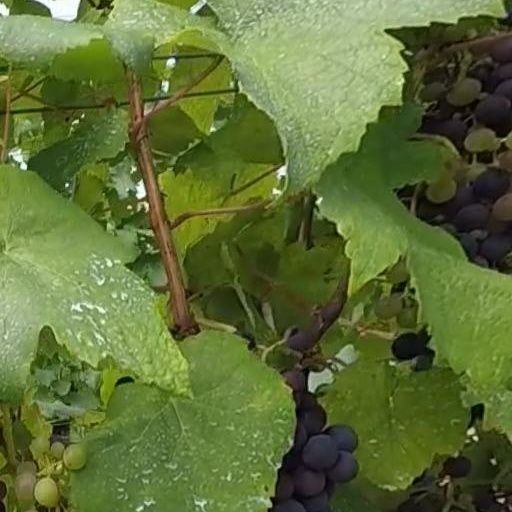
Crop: grape